Julia Lennon

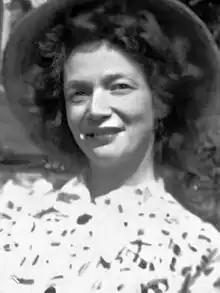
Lennon in 1949

Julia Lennon ("née" Stanley; 12 March 1914 – 15 July 1958) was the mother of English musician John Lennon, who was born during her marriage to Alfred Lennon. After complaints to Liverpool's Social Services by her eldest sister Mimi Smith (née Stanley), she surrendered the care of her son to Mimi. She later had one daughter after an affair with a Welsh soldier, but pressure from her family made her place the baby for adoption. Later she had two daughters, Julia and Jackie, with John "Bobby" Dykins. She never divorced her husband, preferring to live as Dykins' common-law wife for the rest of her life.